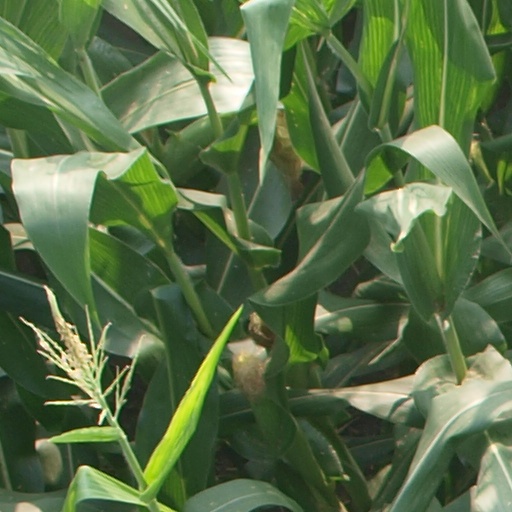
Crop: maize; corn